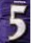
Number: 5